Stephen Polito

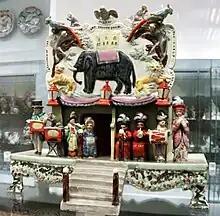
Staffordshire pottery flat back mantelpiece ornament, c. 1830 of the Menagerie of the Polito family.

Stephen Polito (also known as Stephano, Stephani and Stephanus Polito; 1763/64–1814) was a menagerie owner of Italian descent in Georgian England.